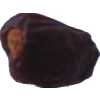
Label: dates